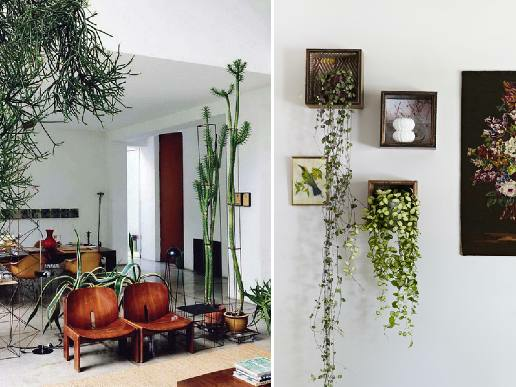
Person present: No